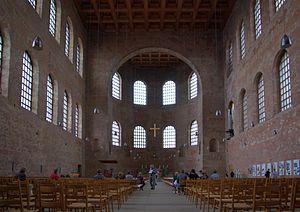
Une église à nef unique est un sanctuaire dont le plan type comporte un vaisseau sans collatéraux, bas-côtés ni supports intérieurs.